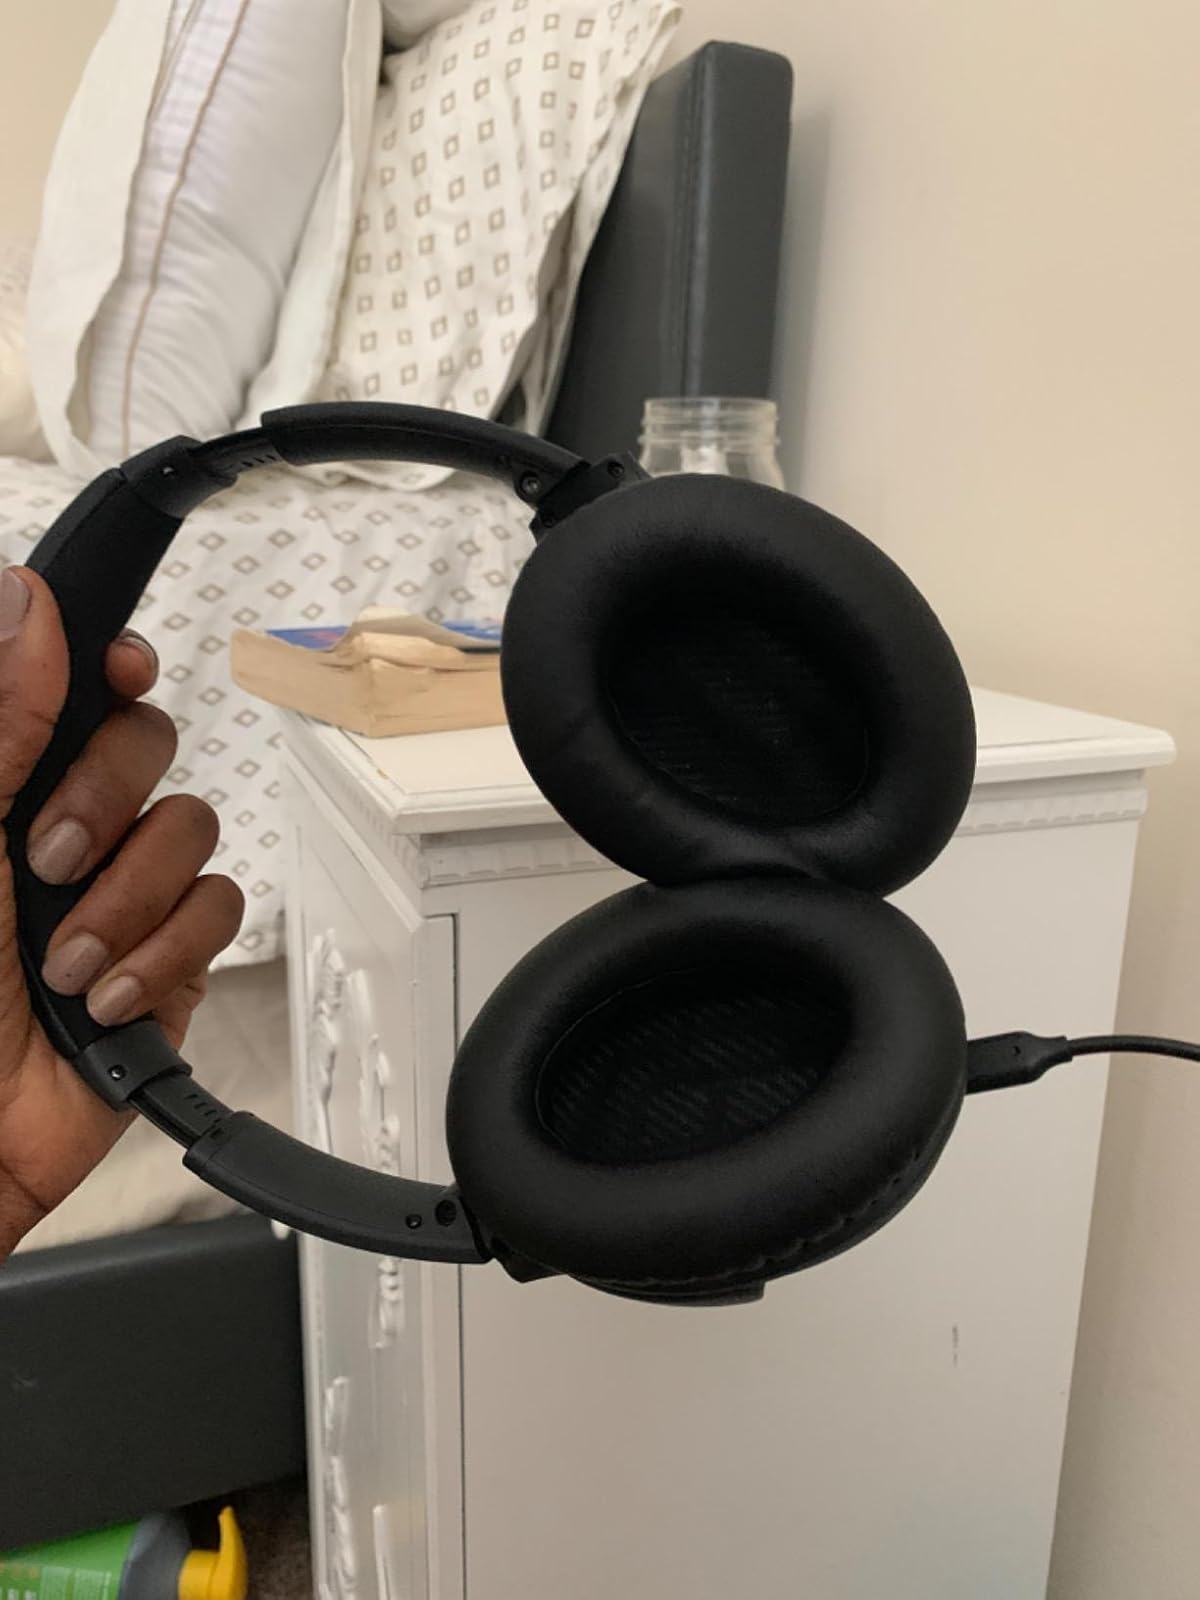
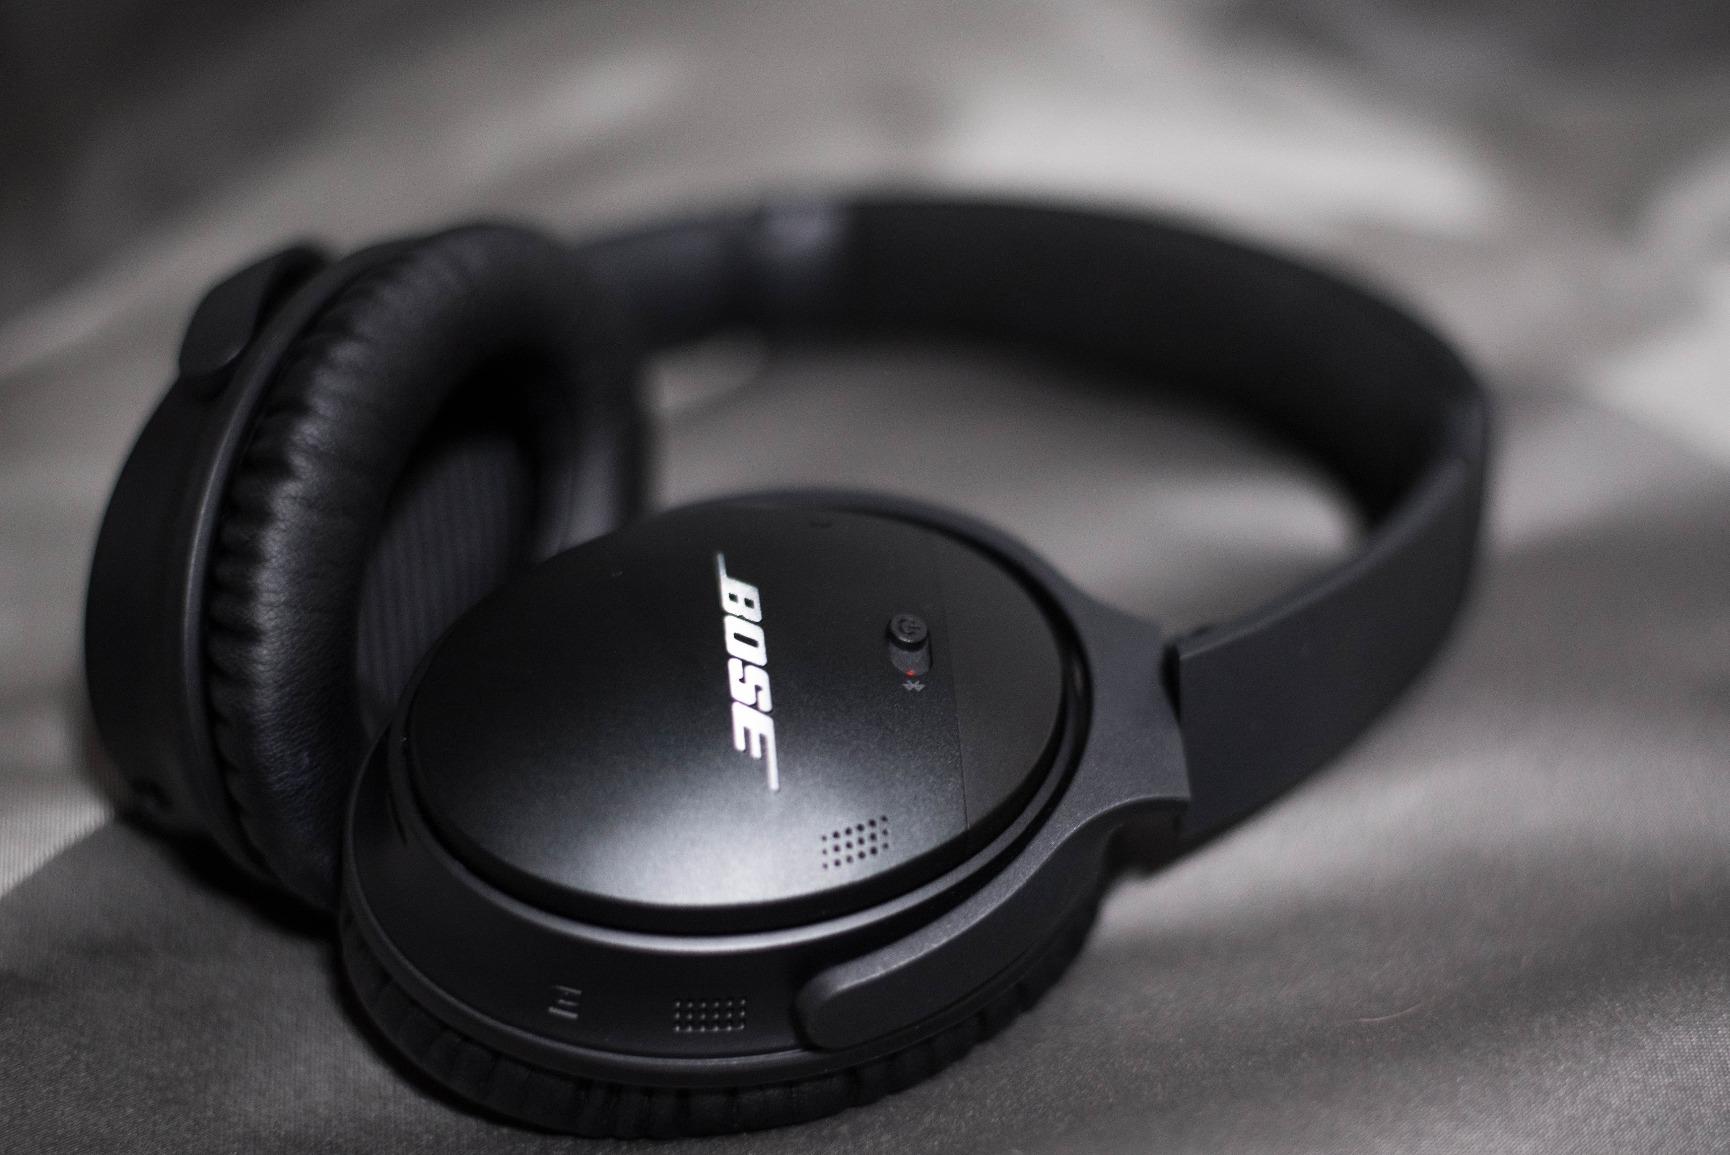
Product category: headphones
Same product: yes